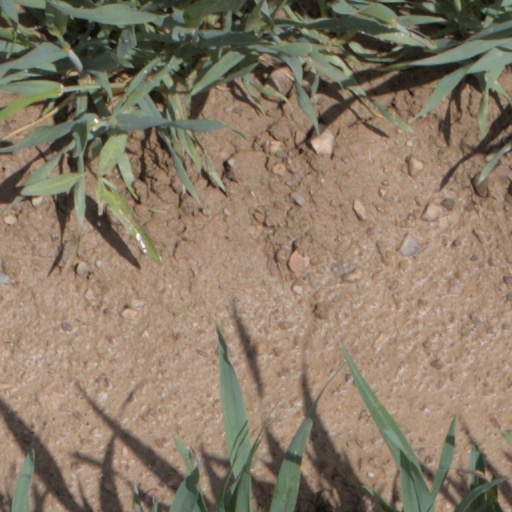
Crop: wheat